Battle of Cape Passaro

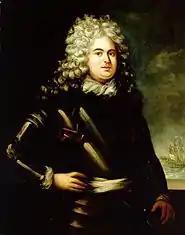
Esteban de Mari, Marquis of Mari. Anonymous copy of an 18th-century work.

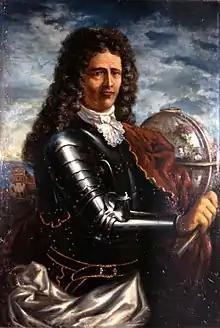
Antonio de Gaztañeta

The Spanish fleet sailed from the Faro Point in disorder. No defensive disposition was taken by Gaztañeta, except to leave behind two frigates to follow the British fleet at a distance. As Byng stood in off Faro Point, both ships were detected. At the same time, a felucca from the Calabrian coast informed the British admiral that the Spanish fleet had been seen from the hills laying in. Byng dispatched German troops they were carrying to Reggio under escort of two of his ships while he headed to Faro point and sent scouts ahead. At noon they discovered the Spanish fleet, drawn into a line of battle: 15 ships of the line, 11 frigates, three bomb vessels, one fireship, four storeships, one settee and seven galleys. Byng followed them during the rest of the day. A Spanish account of the battle said that, on the morning of 10 August, the Spanish ships saluted the British ones as they approached, not showing, therefore, any sign of belligerence. The night passed with fair weather; small winds and sometimes calm. The following morning the Spanish fleet was dispersed, with ships divided into three large groups separated from each other. Gaztañeta tried then to form a line of battle by towing his ships of the line with the galleys, but had no time.